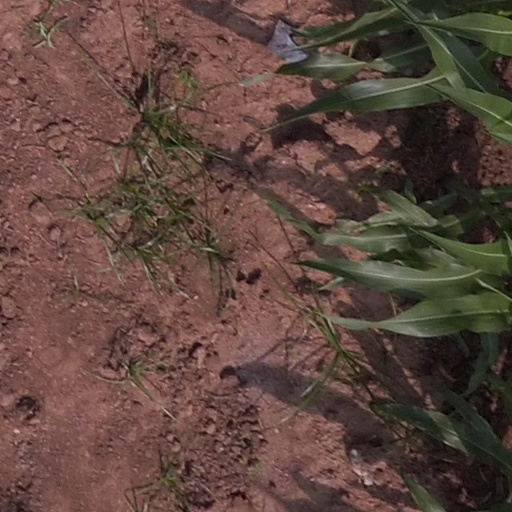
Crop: maize; corn